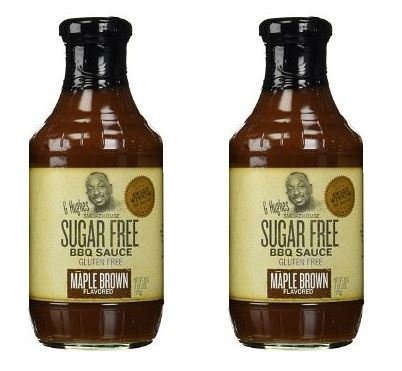
Item Name: G Hughes BBQ Sauce SugarFree Maple Brown 18 oz (Pack of 2)
Value: 36.0
Unit: Ounce

Price: 7